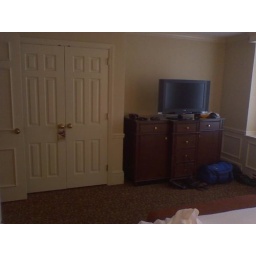
there was a nice flat screen TV in our room.